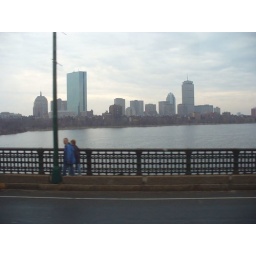
View from the subway train crossing longfellow bridge over river Charles